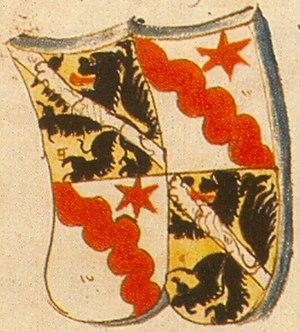
Anton von Rotenhan est prince-évêque de Bamberg de 1431 à sa mort.